Central African Republic

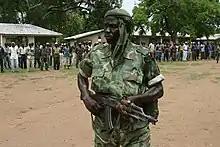
Rebel militia in the northern countryside, 2007

On 31 December 1965, Dacko was overthrown in the Saint-Sylvestre coup d'état by Colonel Jean-Bédel Bokassa, who suspended the constitution and dissolved the National Assembly. President Bokassa declared himself President for Life in 1972 and named himself Emperor Bokassa I of the Central African Empire (as the country was renamed) on 4 December 1976. A year later, Emperor Bokassa crowned himself in an expensive ceremony.